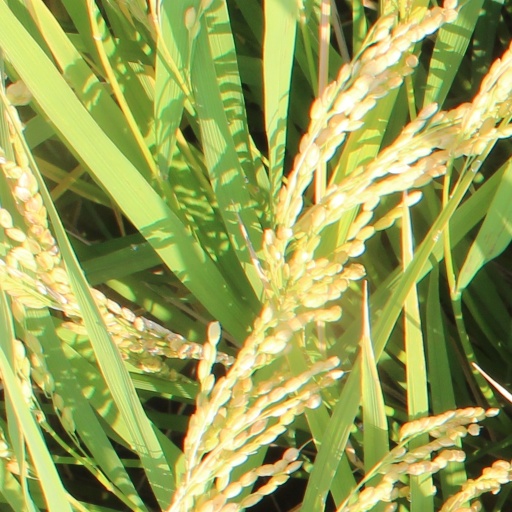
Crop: rice